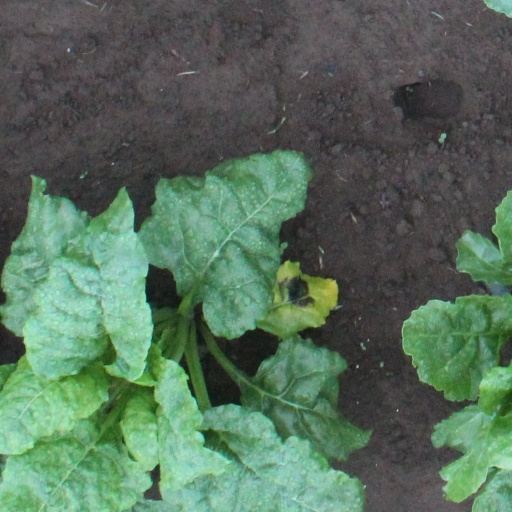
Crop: sugar beet